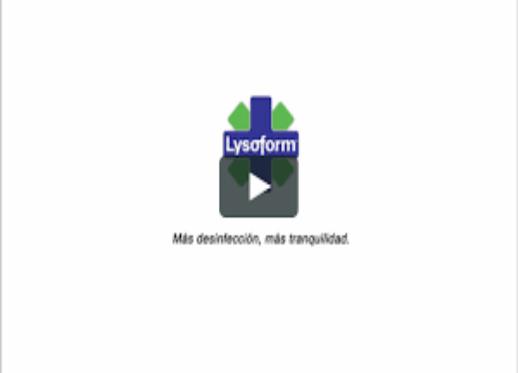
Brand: lysoform
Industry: Necessities